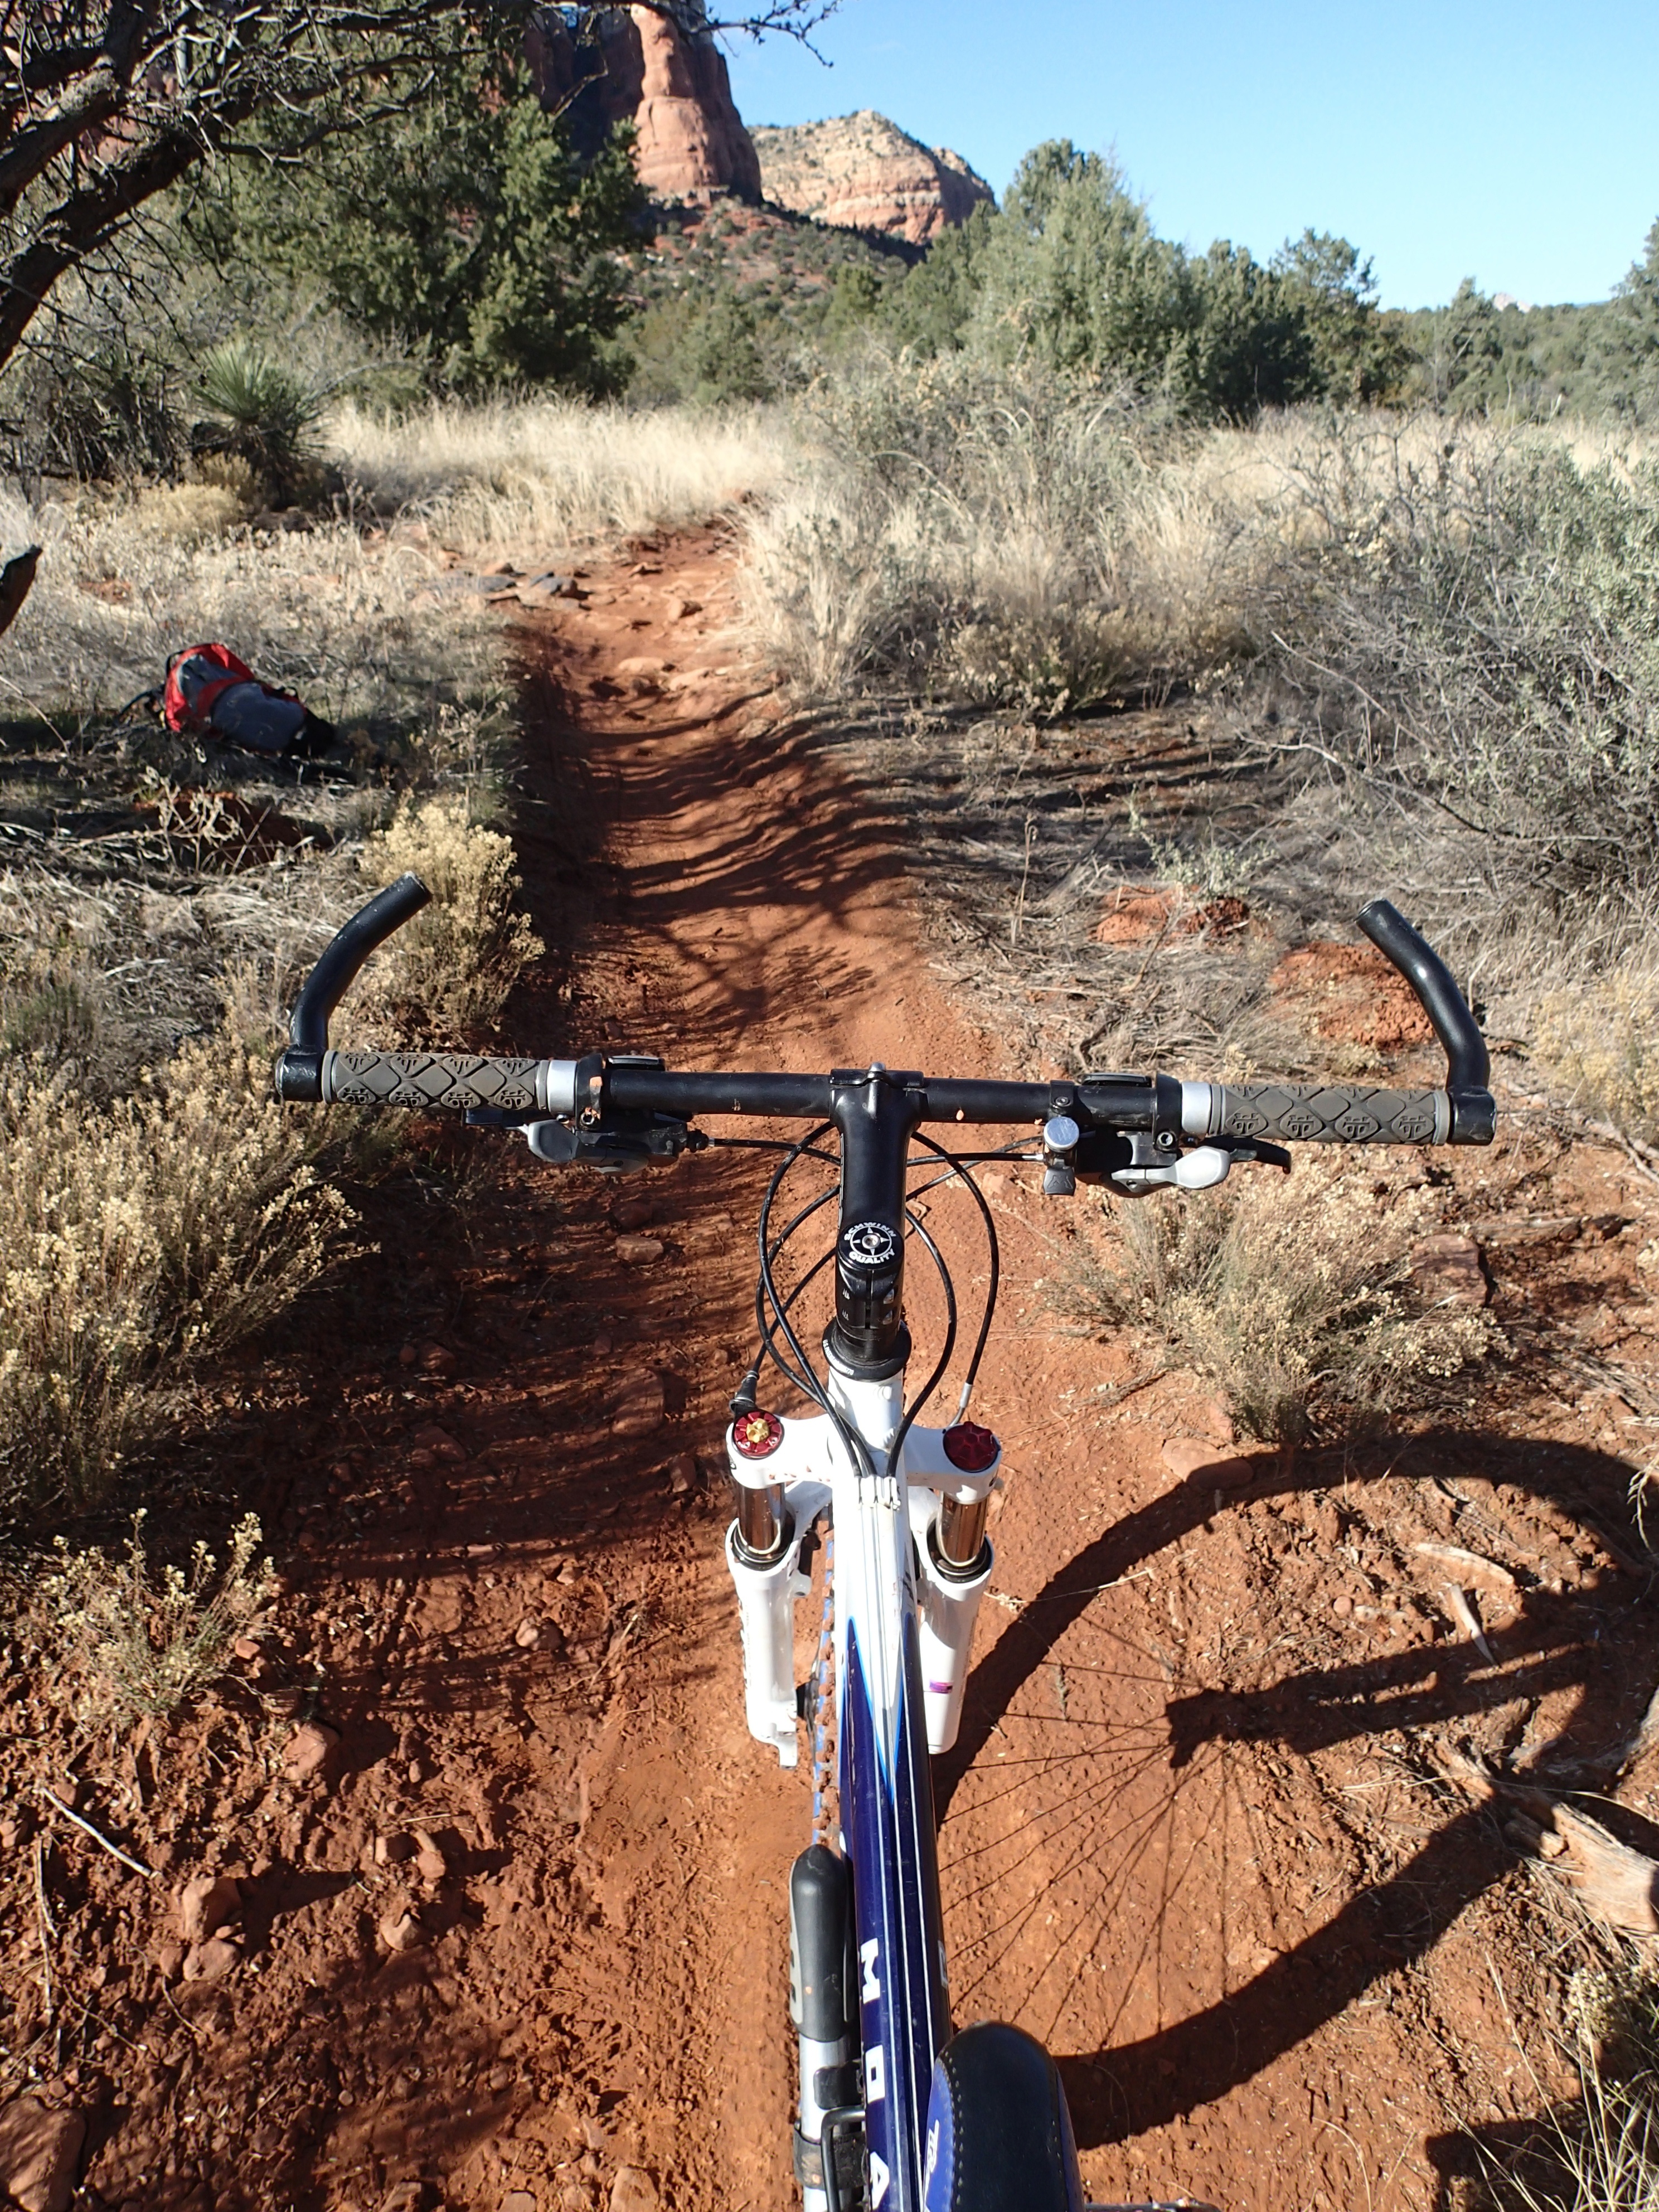
trail, bicycle, vehicle, soil, sports equipment, mountain bike, bicycling, freeride, mountain biking, cycle sport